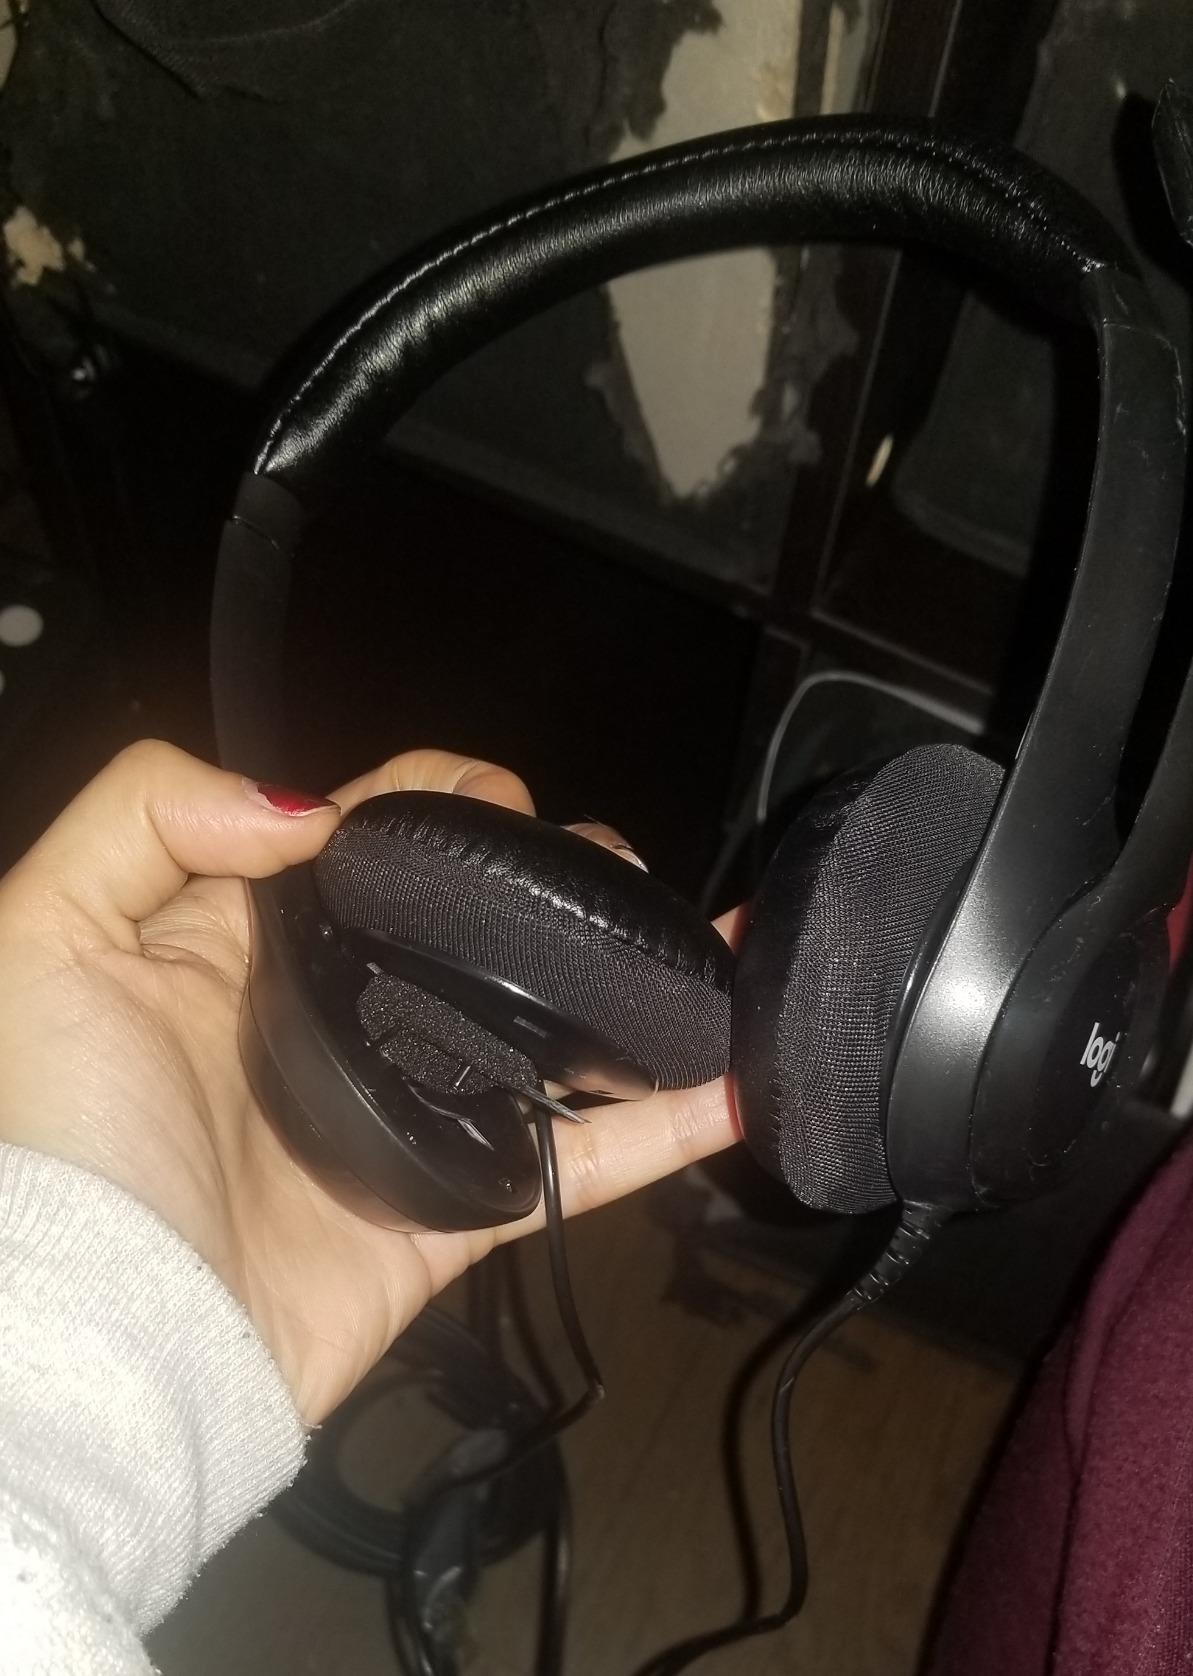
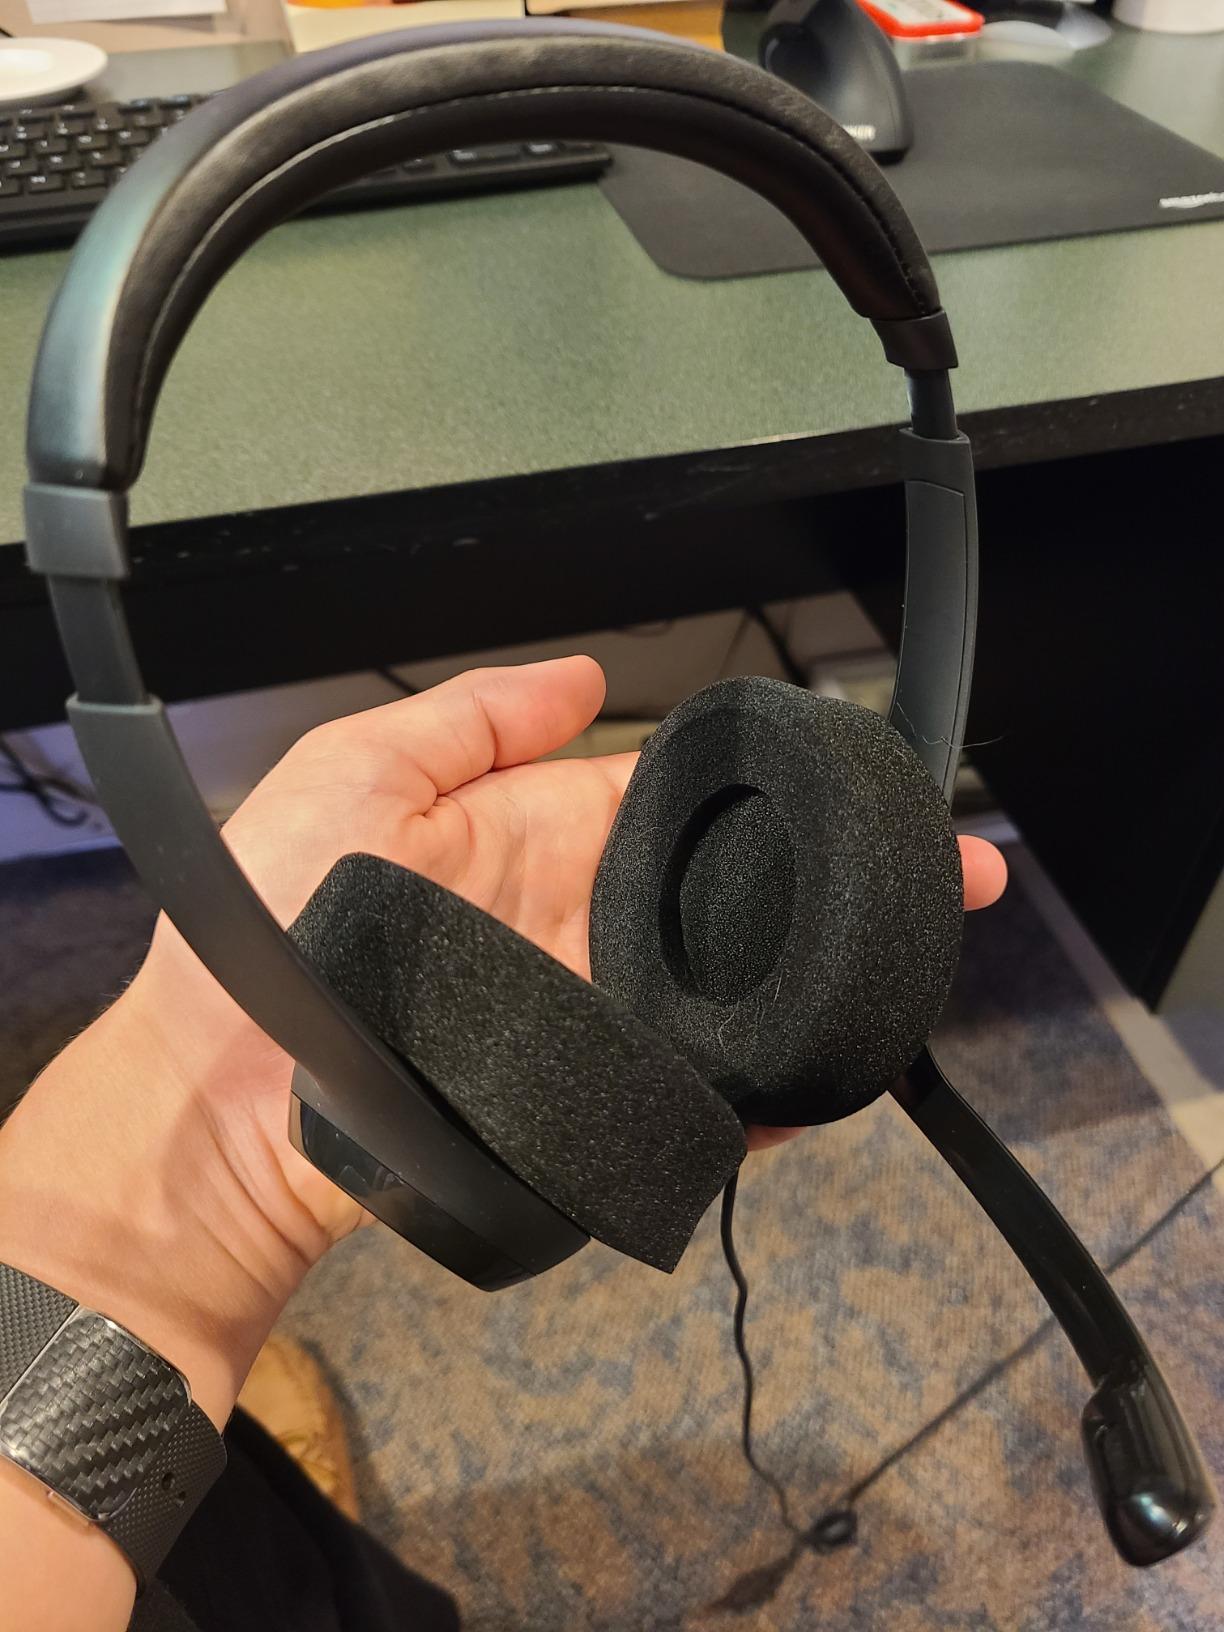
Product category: headphones
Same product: yes